Azerbaijani Armed Forces

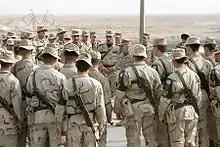
Azerbaijan deployed 150 peacekeepers during the Iraq War.

In December 2009, an agreement on military assistance was signed by Turkey and Azerbaijan. The agreement envisions Ankara supplying Azerbaijan with weapons, military equipment, and, if necessary, soldiers in case war with Armenia over Karabakh resumes.